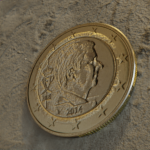
Coin value: 1euro
Country: be
Edition: 2014